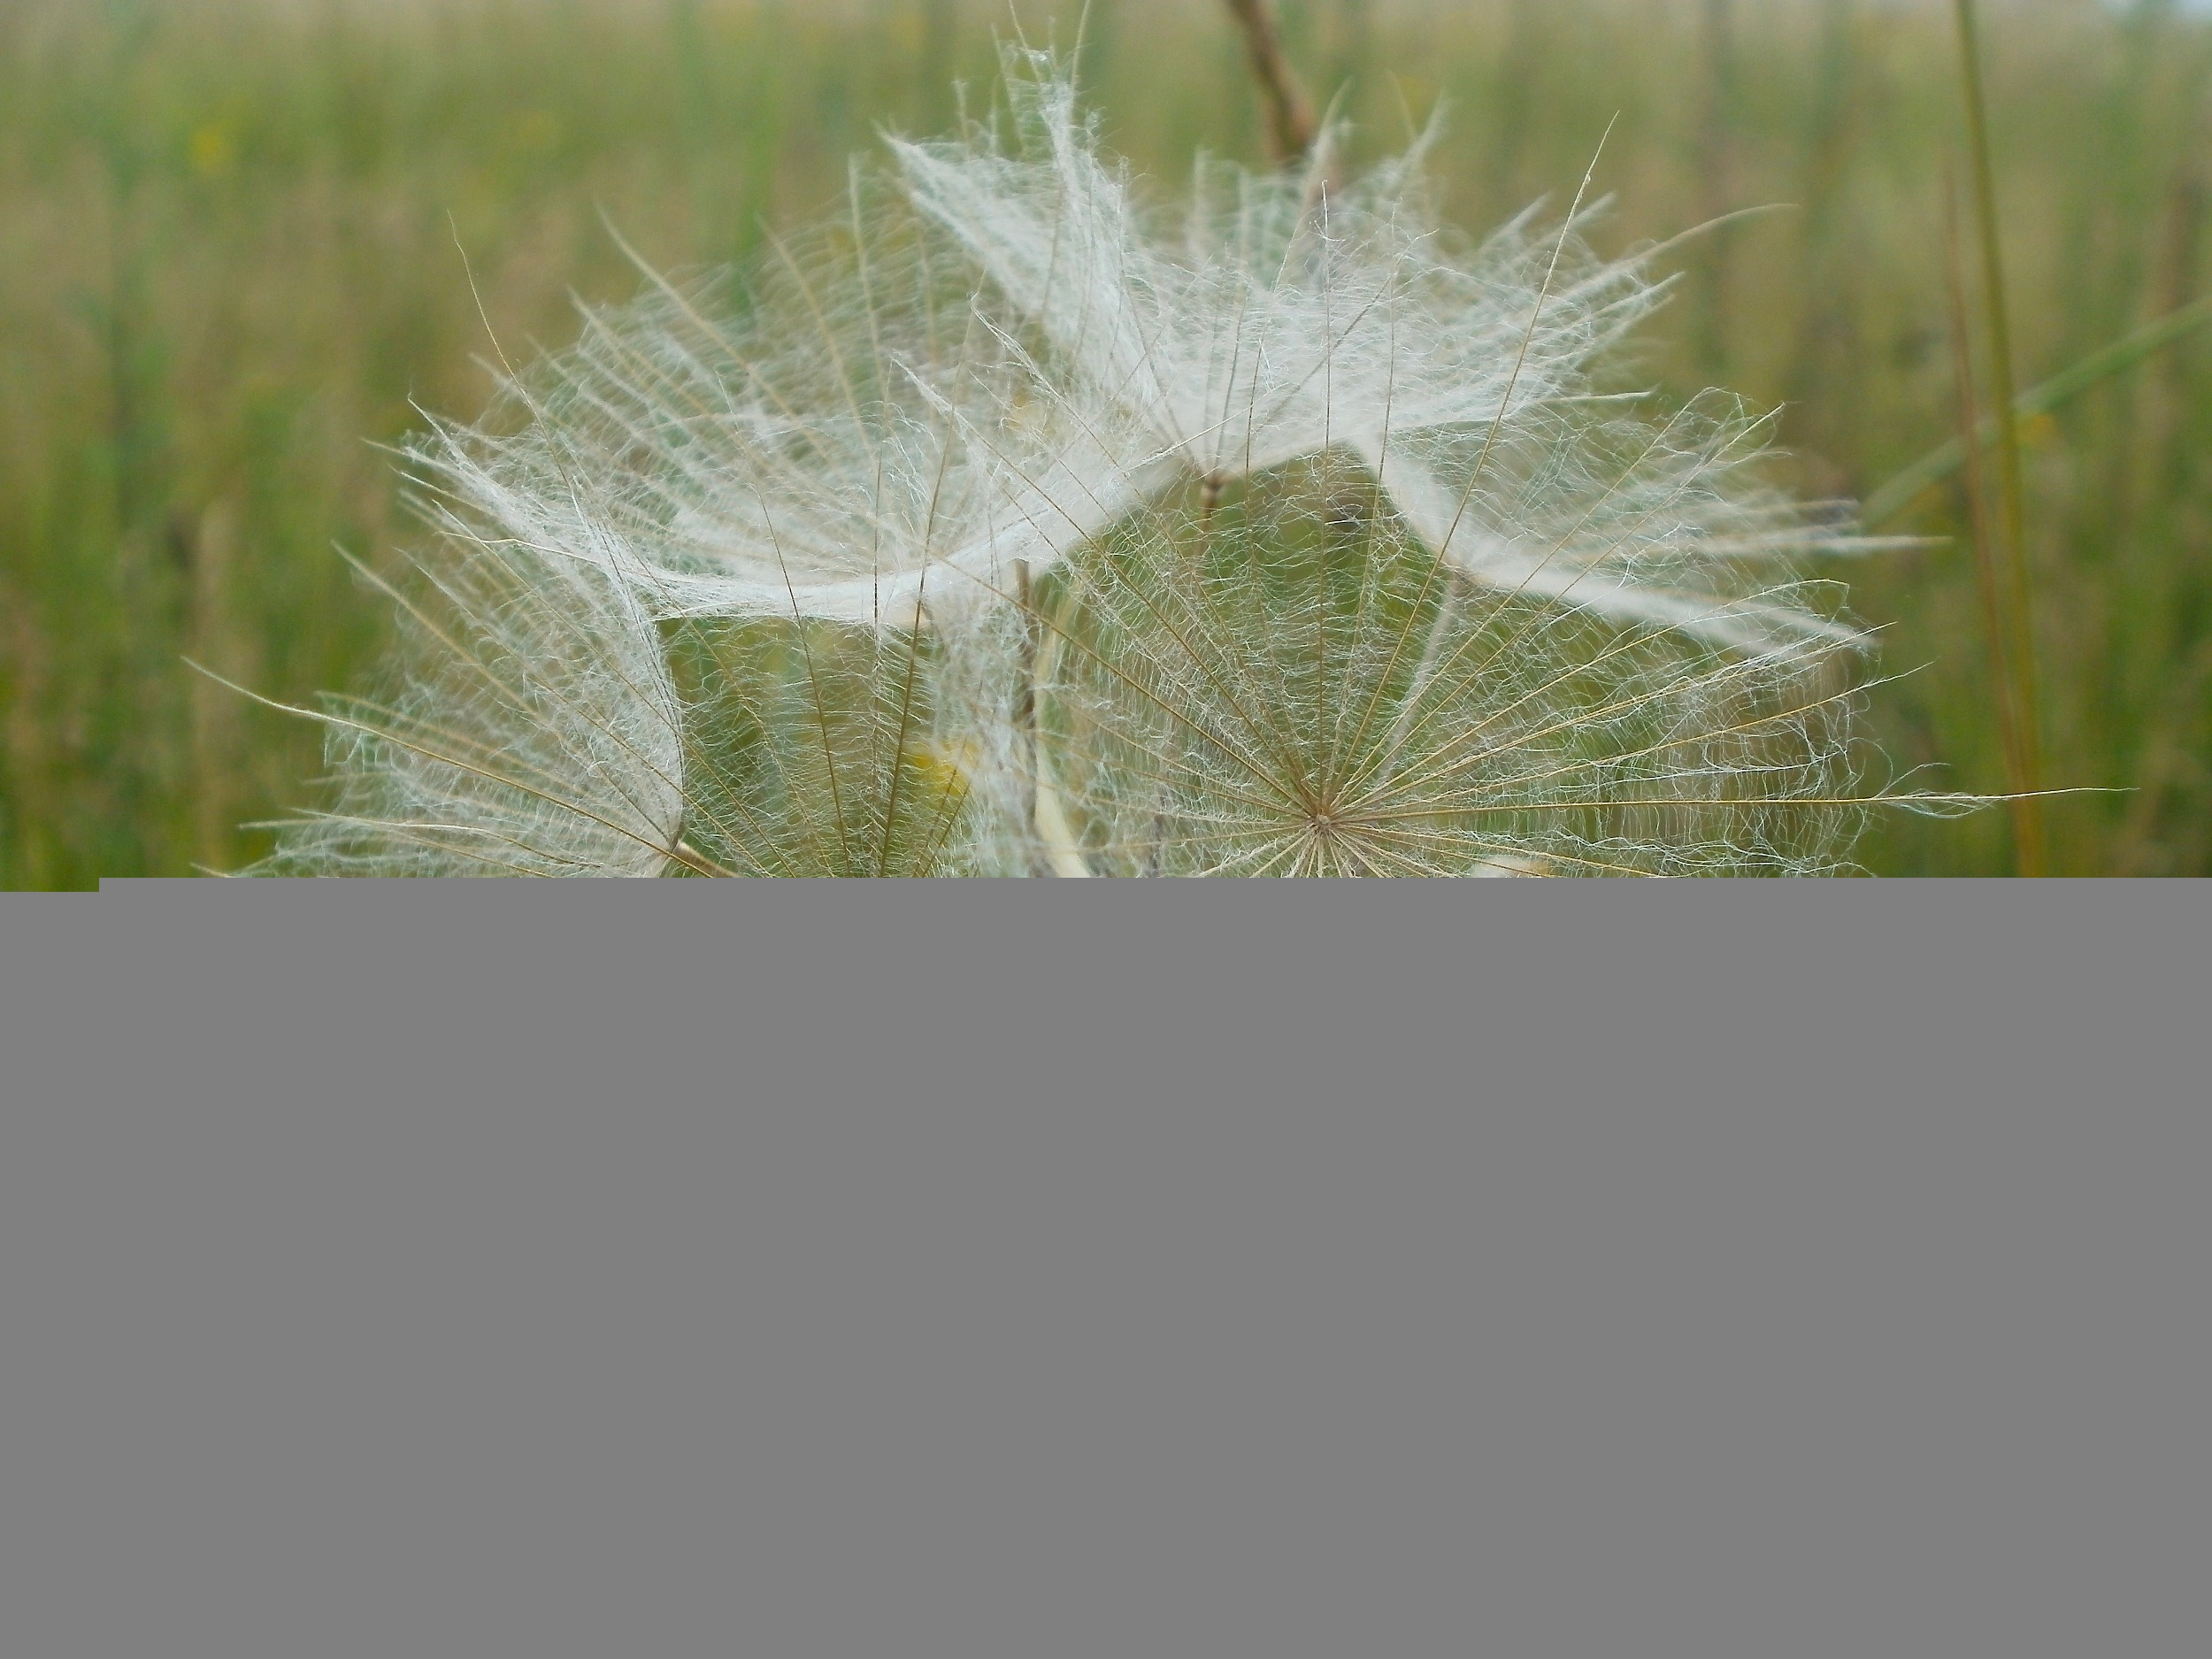
nature, grass, branch, blossom, plant, lawn, stem, leaf, flower, bloom, summer, spring, green, colorful, flora, plants, twig, greenery, flowers, stalk, outdoors, outside, lovely, bright, deep, beauty, beautiful, pretty, intense, bold, radiant, macro photography, floret, herbage, tragopogon pratensis, grass family, plant stem